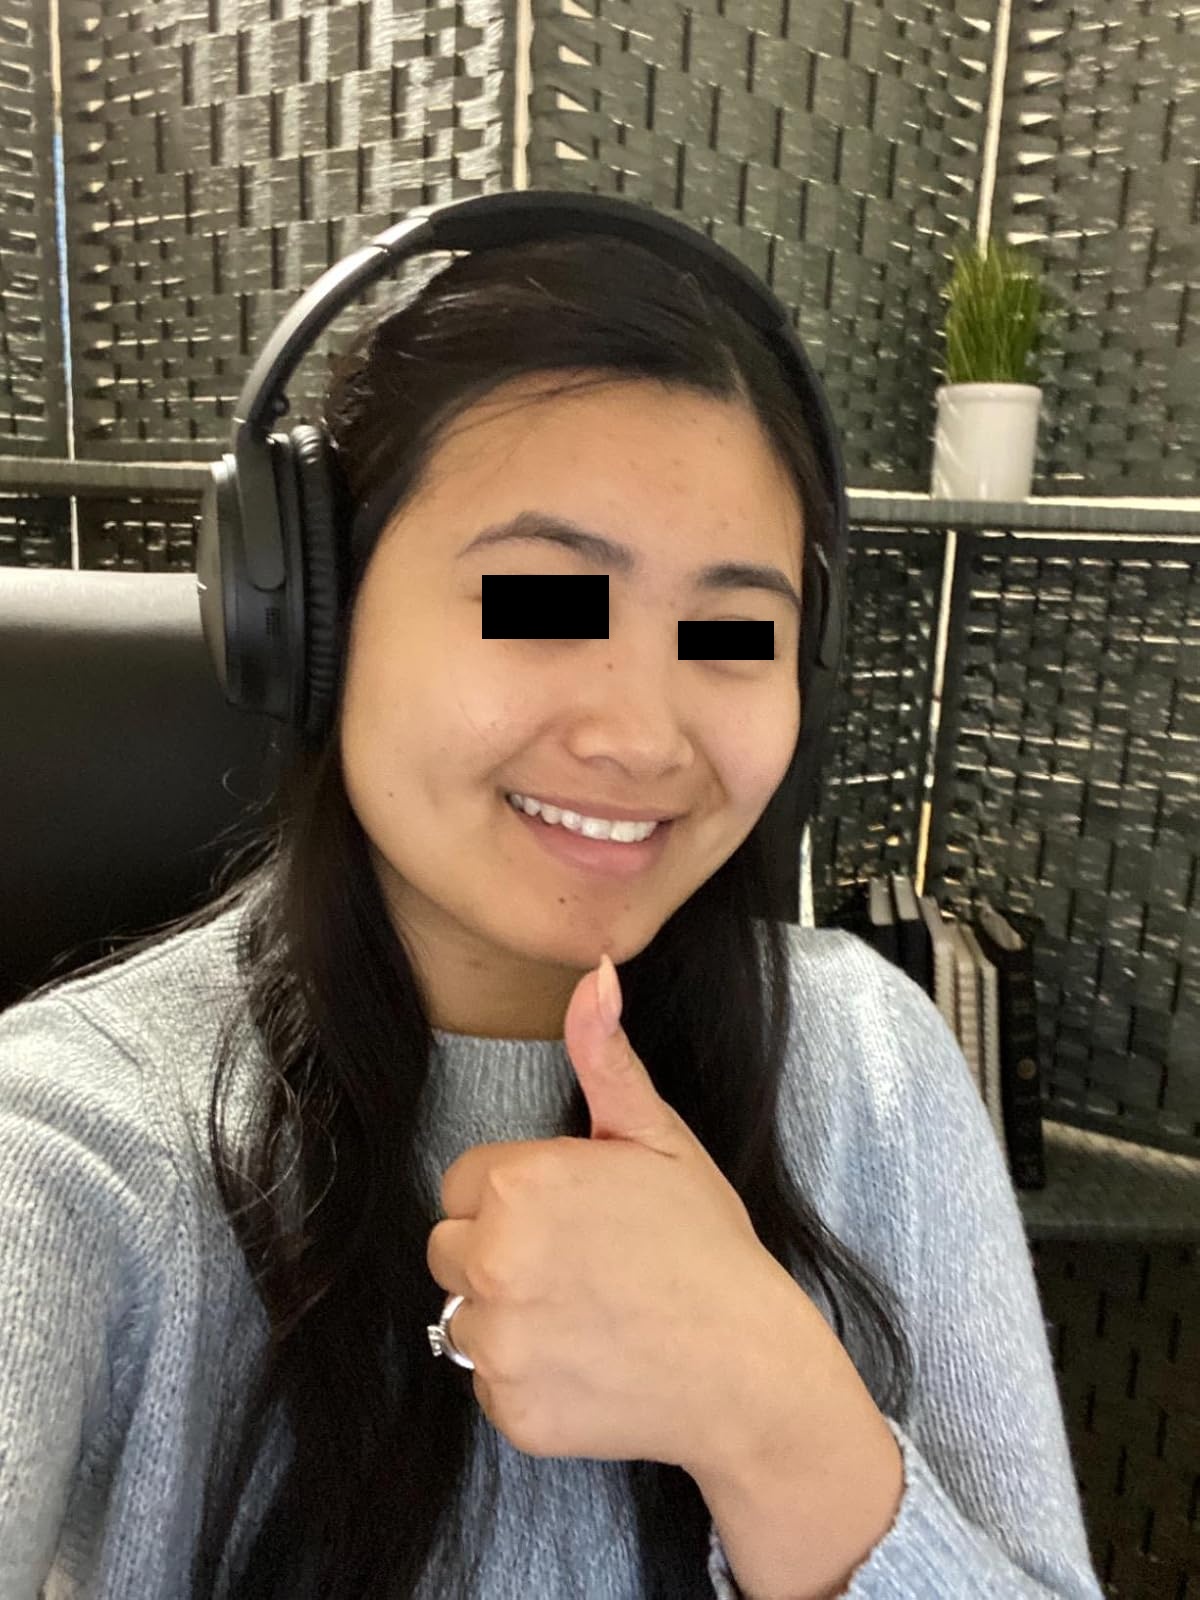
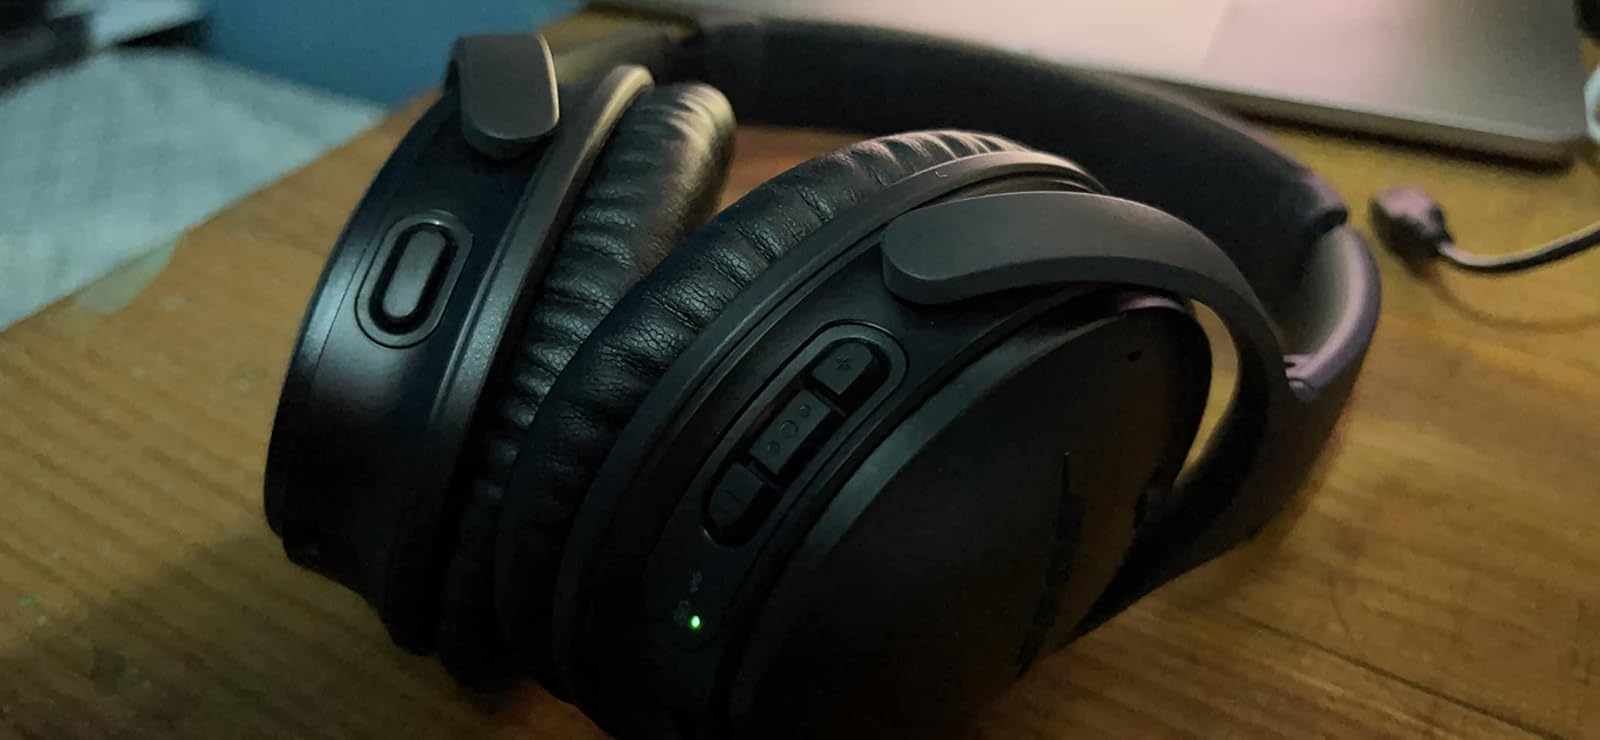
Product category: headphones
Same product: yes